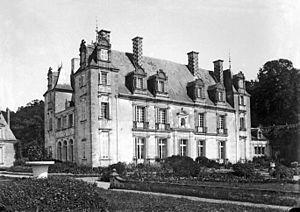
Le château de Valmer est un château de la Renaissance érigé du XVIᵉ siècle au XVIIIᵉ siècle près du village de Chançay en Indre-et-Loire. Ses jardins Renaissance en terrasses à l'italienne, inscrits aux monuments historiques depuis 1930, ont été reconnus « Jardin remarquable » par le Ministère de la Culture en 2004. Le château fait l’objet d’une inscription au titre des monuments historiques depuis le 11 mai 1930.